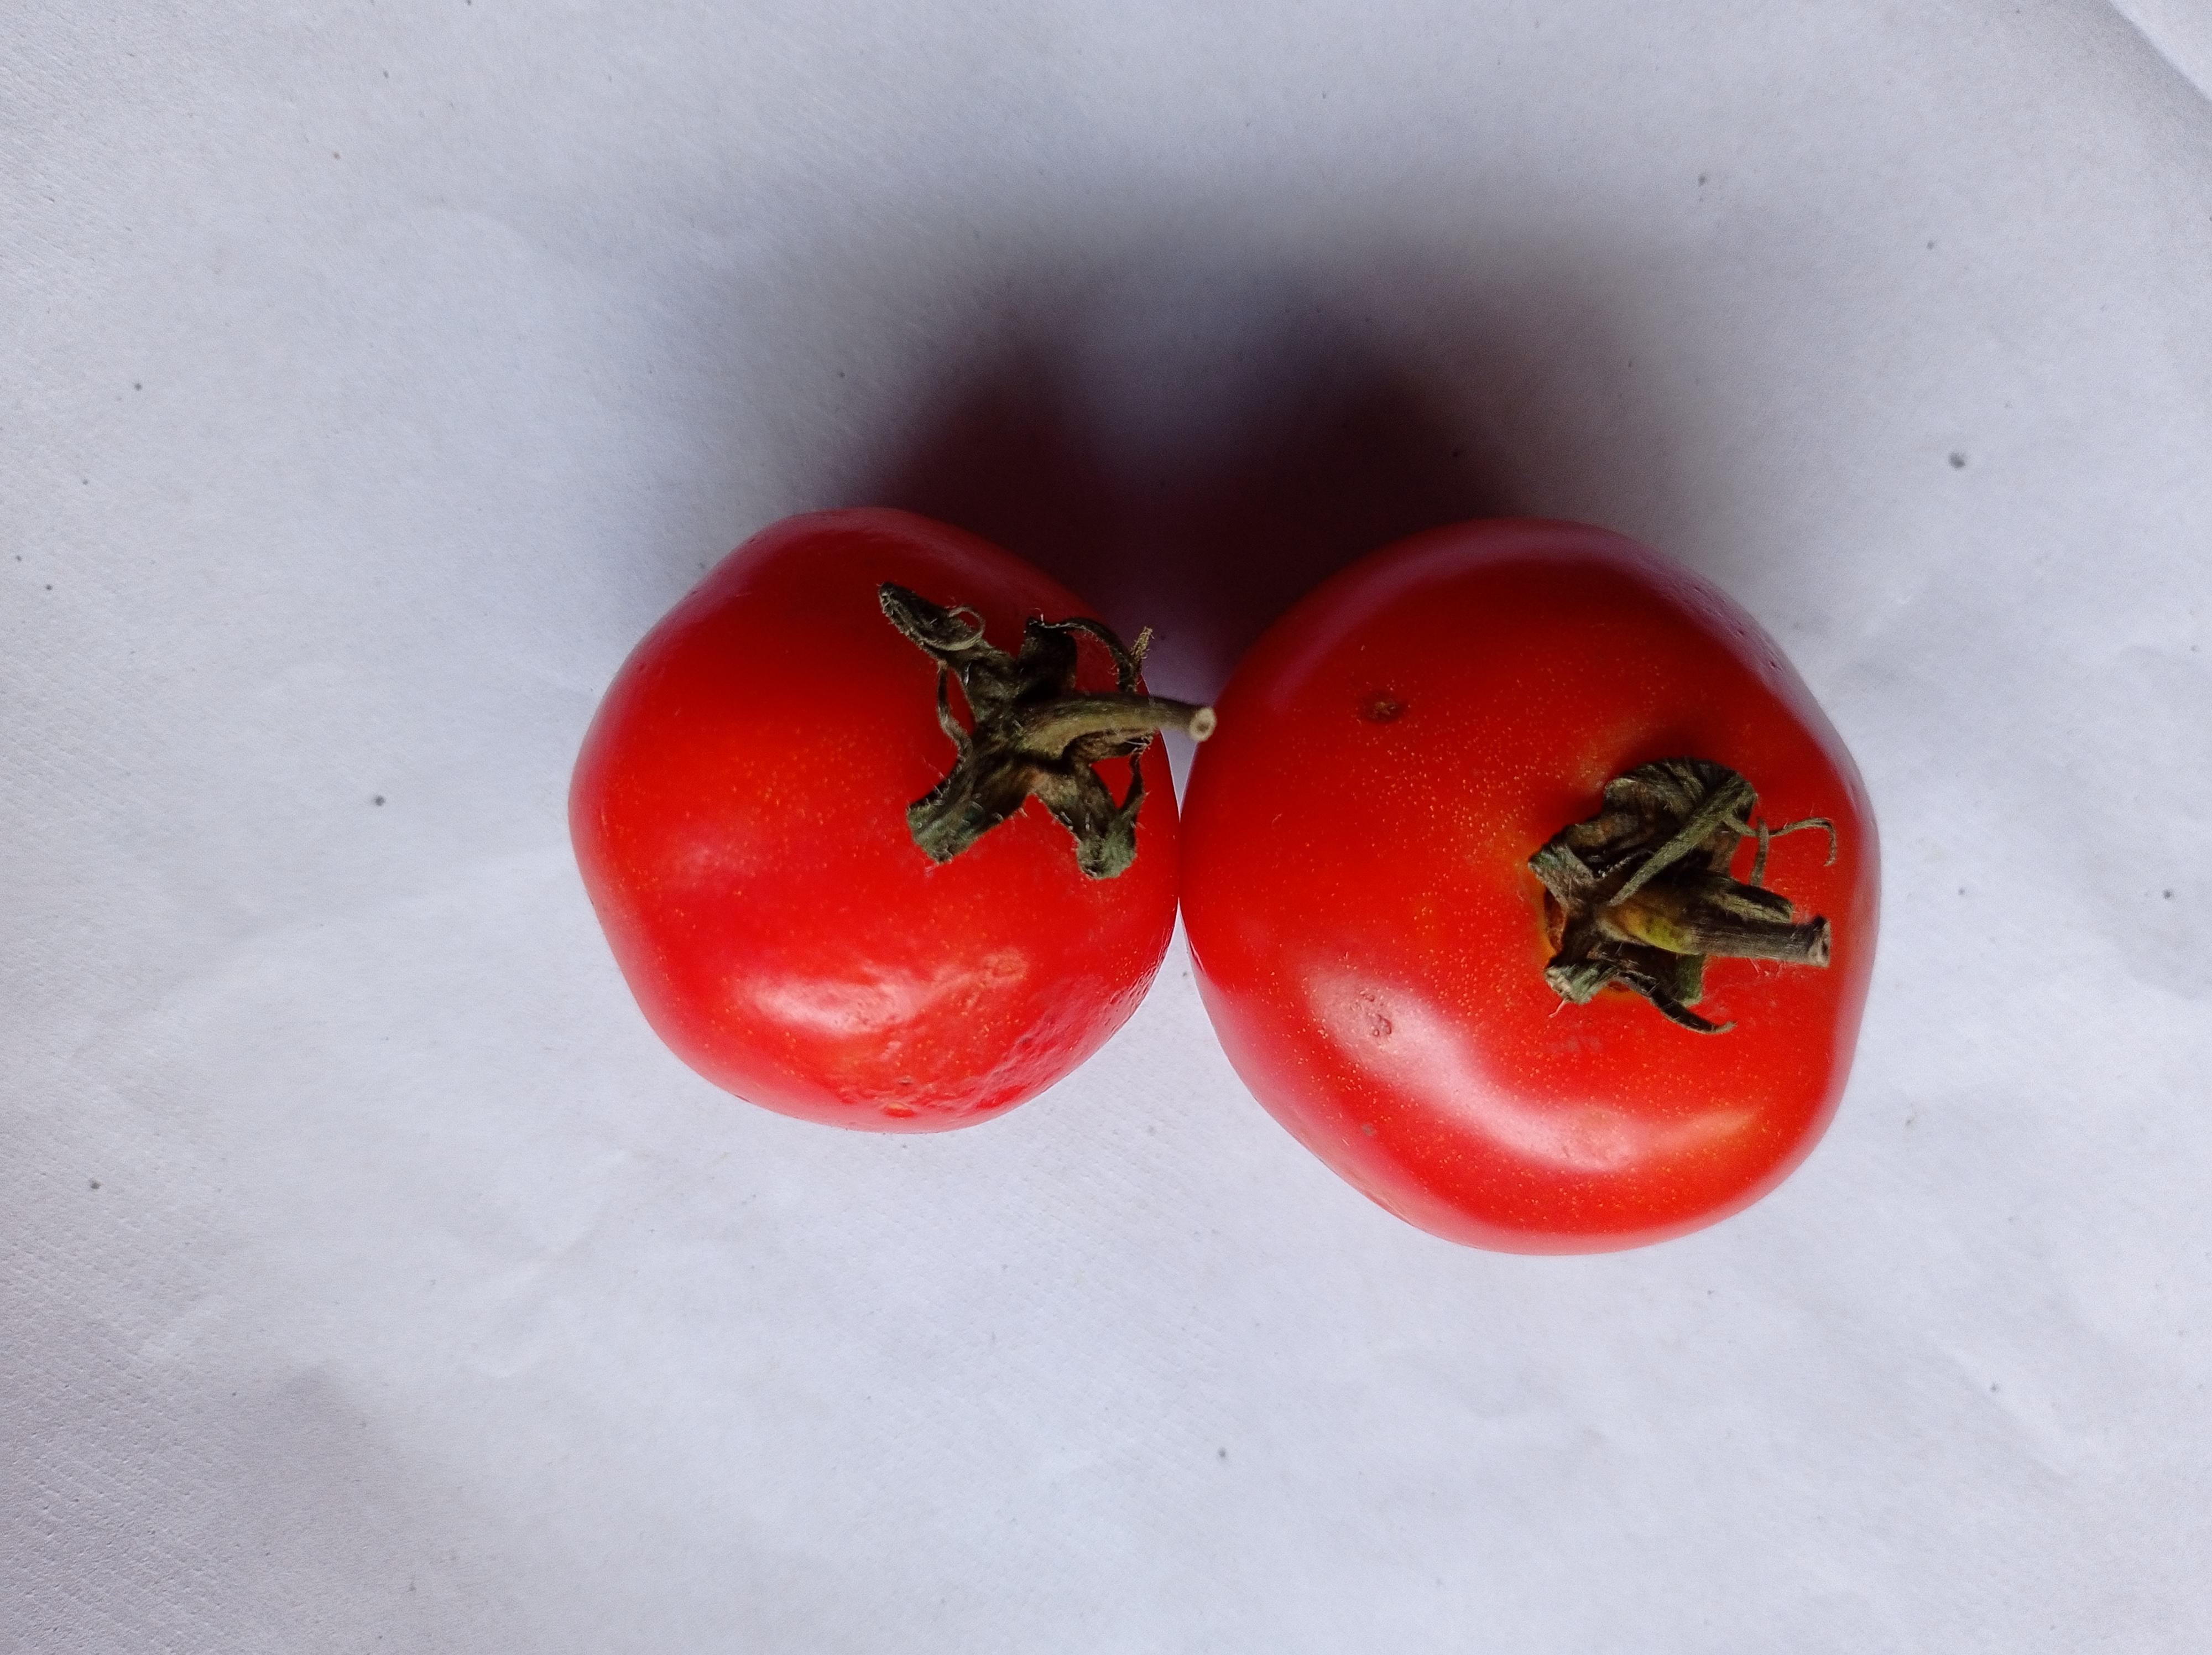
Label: Fresh